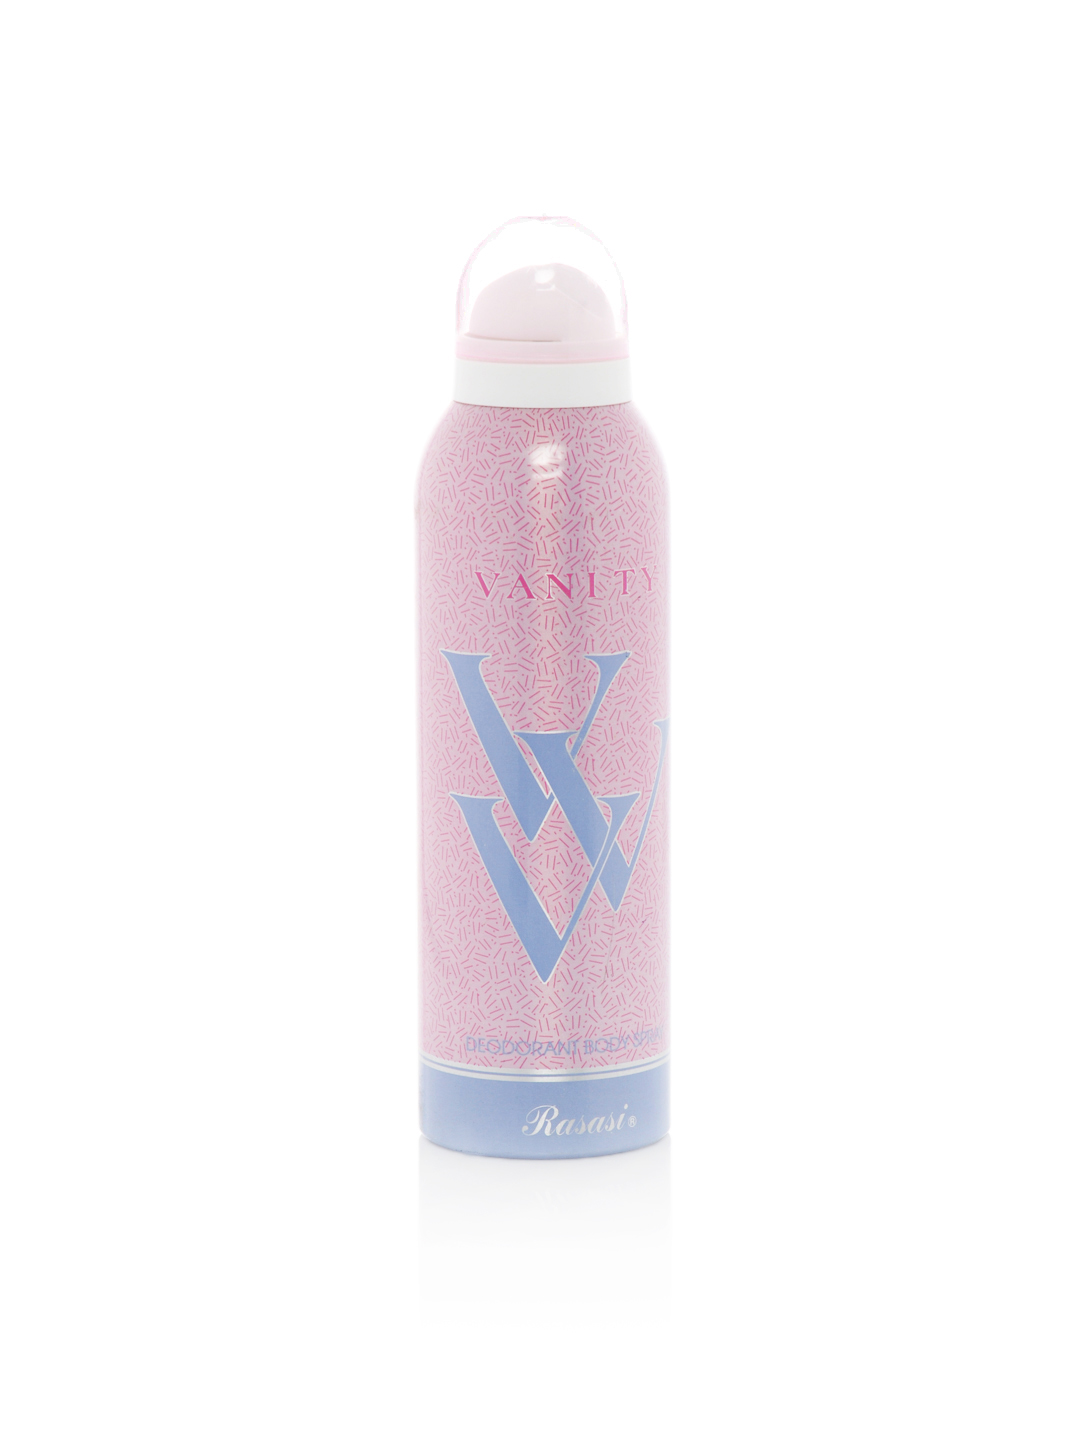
Rasasi Women Vanity Deo
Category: Personal Care / Fragrance / Deodorant
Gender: Women
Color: Pink
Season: Spring 2017
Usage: Casual